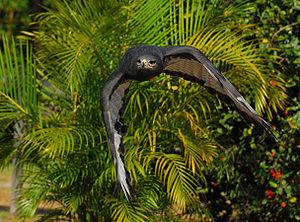
La Buse augure est une espèce de rapaces diurnes de la famille des Accipitridae.